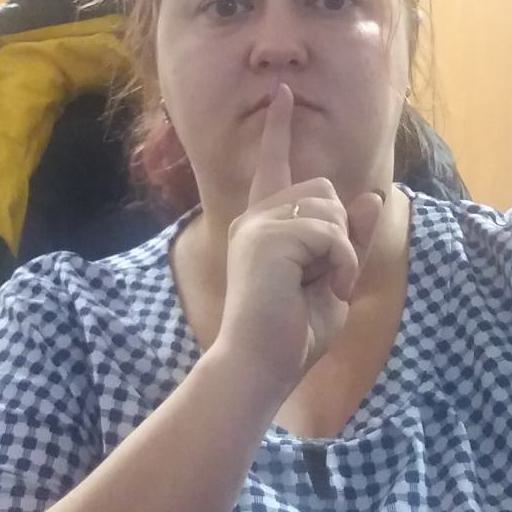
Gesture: mute